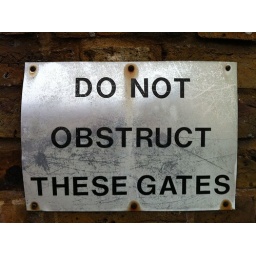
Rusty metal sign with black writing in Tooting, London.